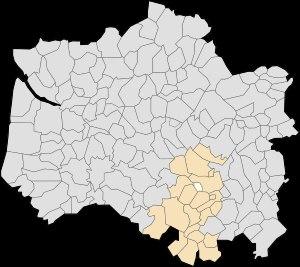
Guisy est une commune française située dans le département du Pas-de-Calais, en région Hauts-de-France.